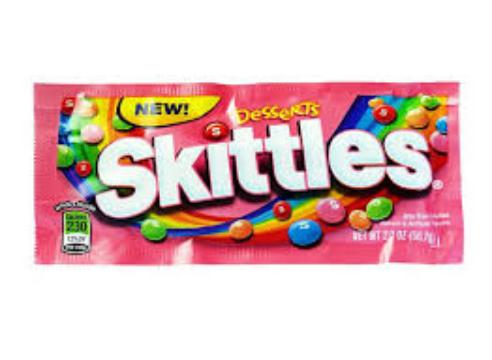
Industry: Food